Francisco Bobadilla

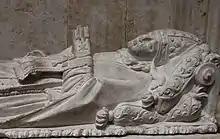

Francisco de Cabrera y Bobadilla (died 29 August 1529) was a Roman Catholic prelate who served as Bishop of Salamanca (1510–1529) and Bishop of Ciudad Rodrigo (1509–1510).